Comedy in the Golden Age of Mexican Cinema

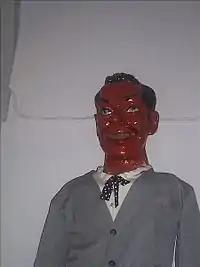
Cantinflas

In the 1930s, film makers began expanding their ideas on film/cinematography and the "Epoca De Oro" was born. Epoca De Oro is well known throughout Latin America as one of the dominant eras of film history. Many black and white movies such as "Vamonos con Pancho Villa" (1935) and Alla En El Rancho Grande (1936) excelled in the box office and became classics instantly. Many actors flourished and started their careers during this era including: Rodolfo Acosta, Antonio Aguilar, Pedro Infante, Lupe Vélez, María Félix, Gloria Marín. Most importantly, comedy began to take a big role in "El Cine De Oro". Classic films like "El Circo" (1942), "Escuela Para Suegras" (1958) brought many comedic actors to the light. Many well known comedian actor like Cantinflas and Tin Tan (German Valdes) forever influenced comedy in "El Cine De Oro" era. These two actors were known as two of the leading men in comedy. Many of the comedic films take place in middle-class neighborhoods as well as lower-class neighborhoods also known as "Barrios". They give a certain attracting twist to social situations and project them to the public and help everyone understand issues between classes. "El Cine De Oro" also consisted of other genres such as romance, drama, action, comedy etc. The importance of el cine is the fact that it was the time in which Mexico's film industry dominated other countries and many great actors and directors were born from this.